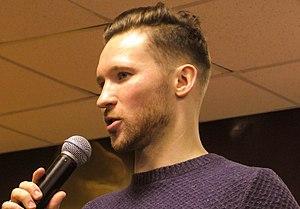
Sergueï Kariakine, né le 5 janvier 1988 à Kouïbychev, est un athlète russe.